Snowy egret

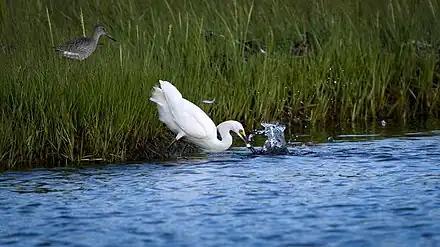
A snowy egret catches a fish

The snowy egret (Egretta thula) is a small white heron. The genus name comes from Provençal French for the little egret, , which is a diminutive of , 'heron'. The species name "thula" is the Araucano term for the black-necked swan, applied to this species in error by Chilean naturalist Juan Ignacio Molina in 1782.